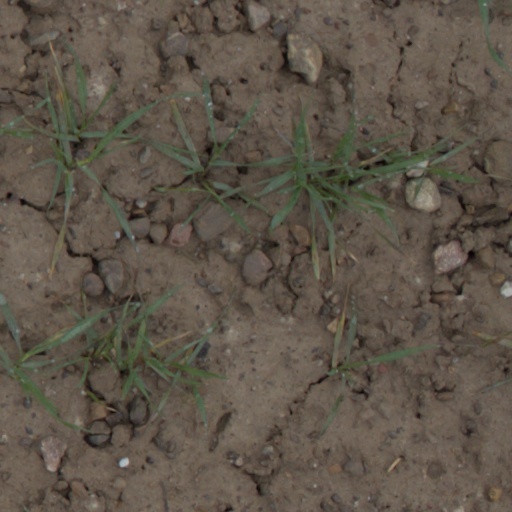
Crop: wheat